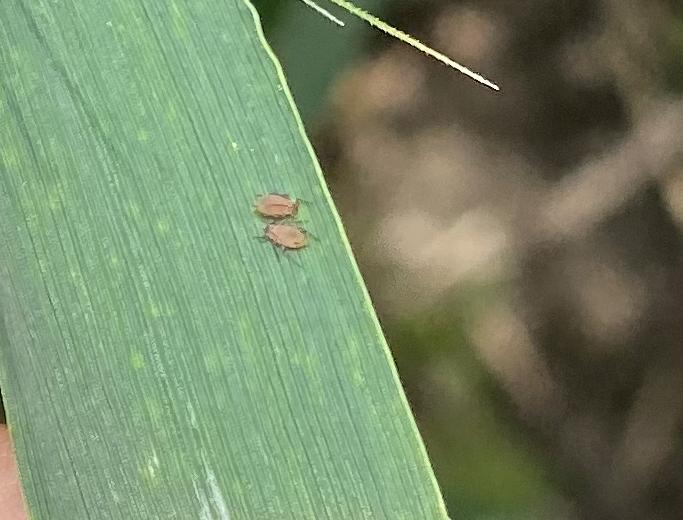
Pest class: english_grain_aphid